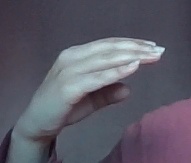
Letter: jeem